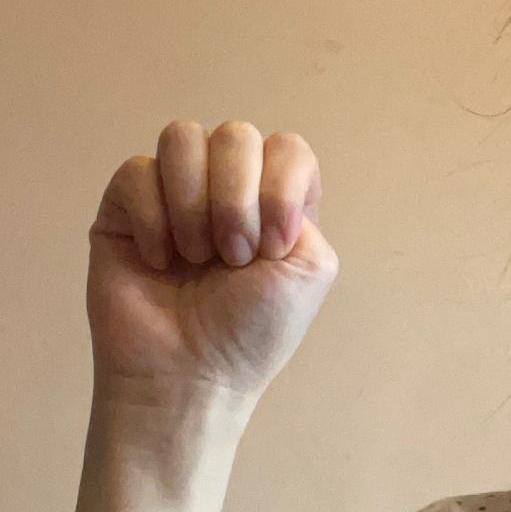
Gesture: fist